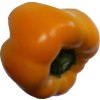
Label: images